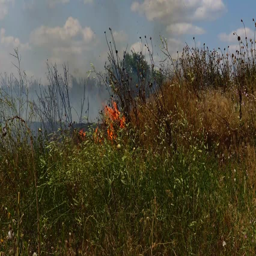
the fire in the nature .